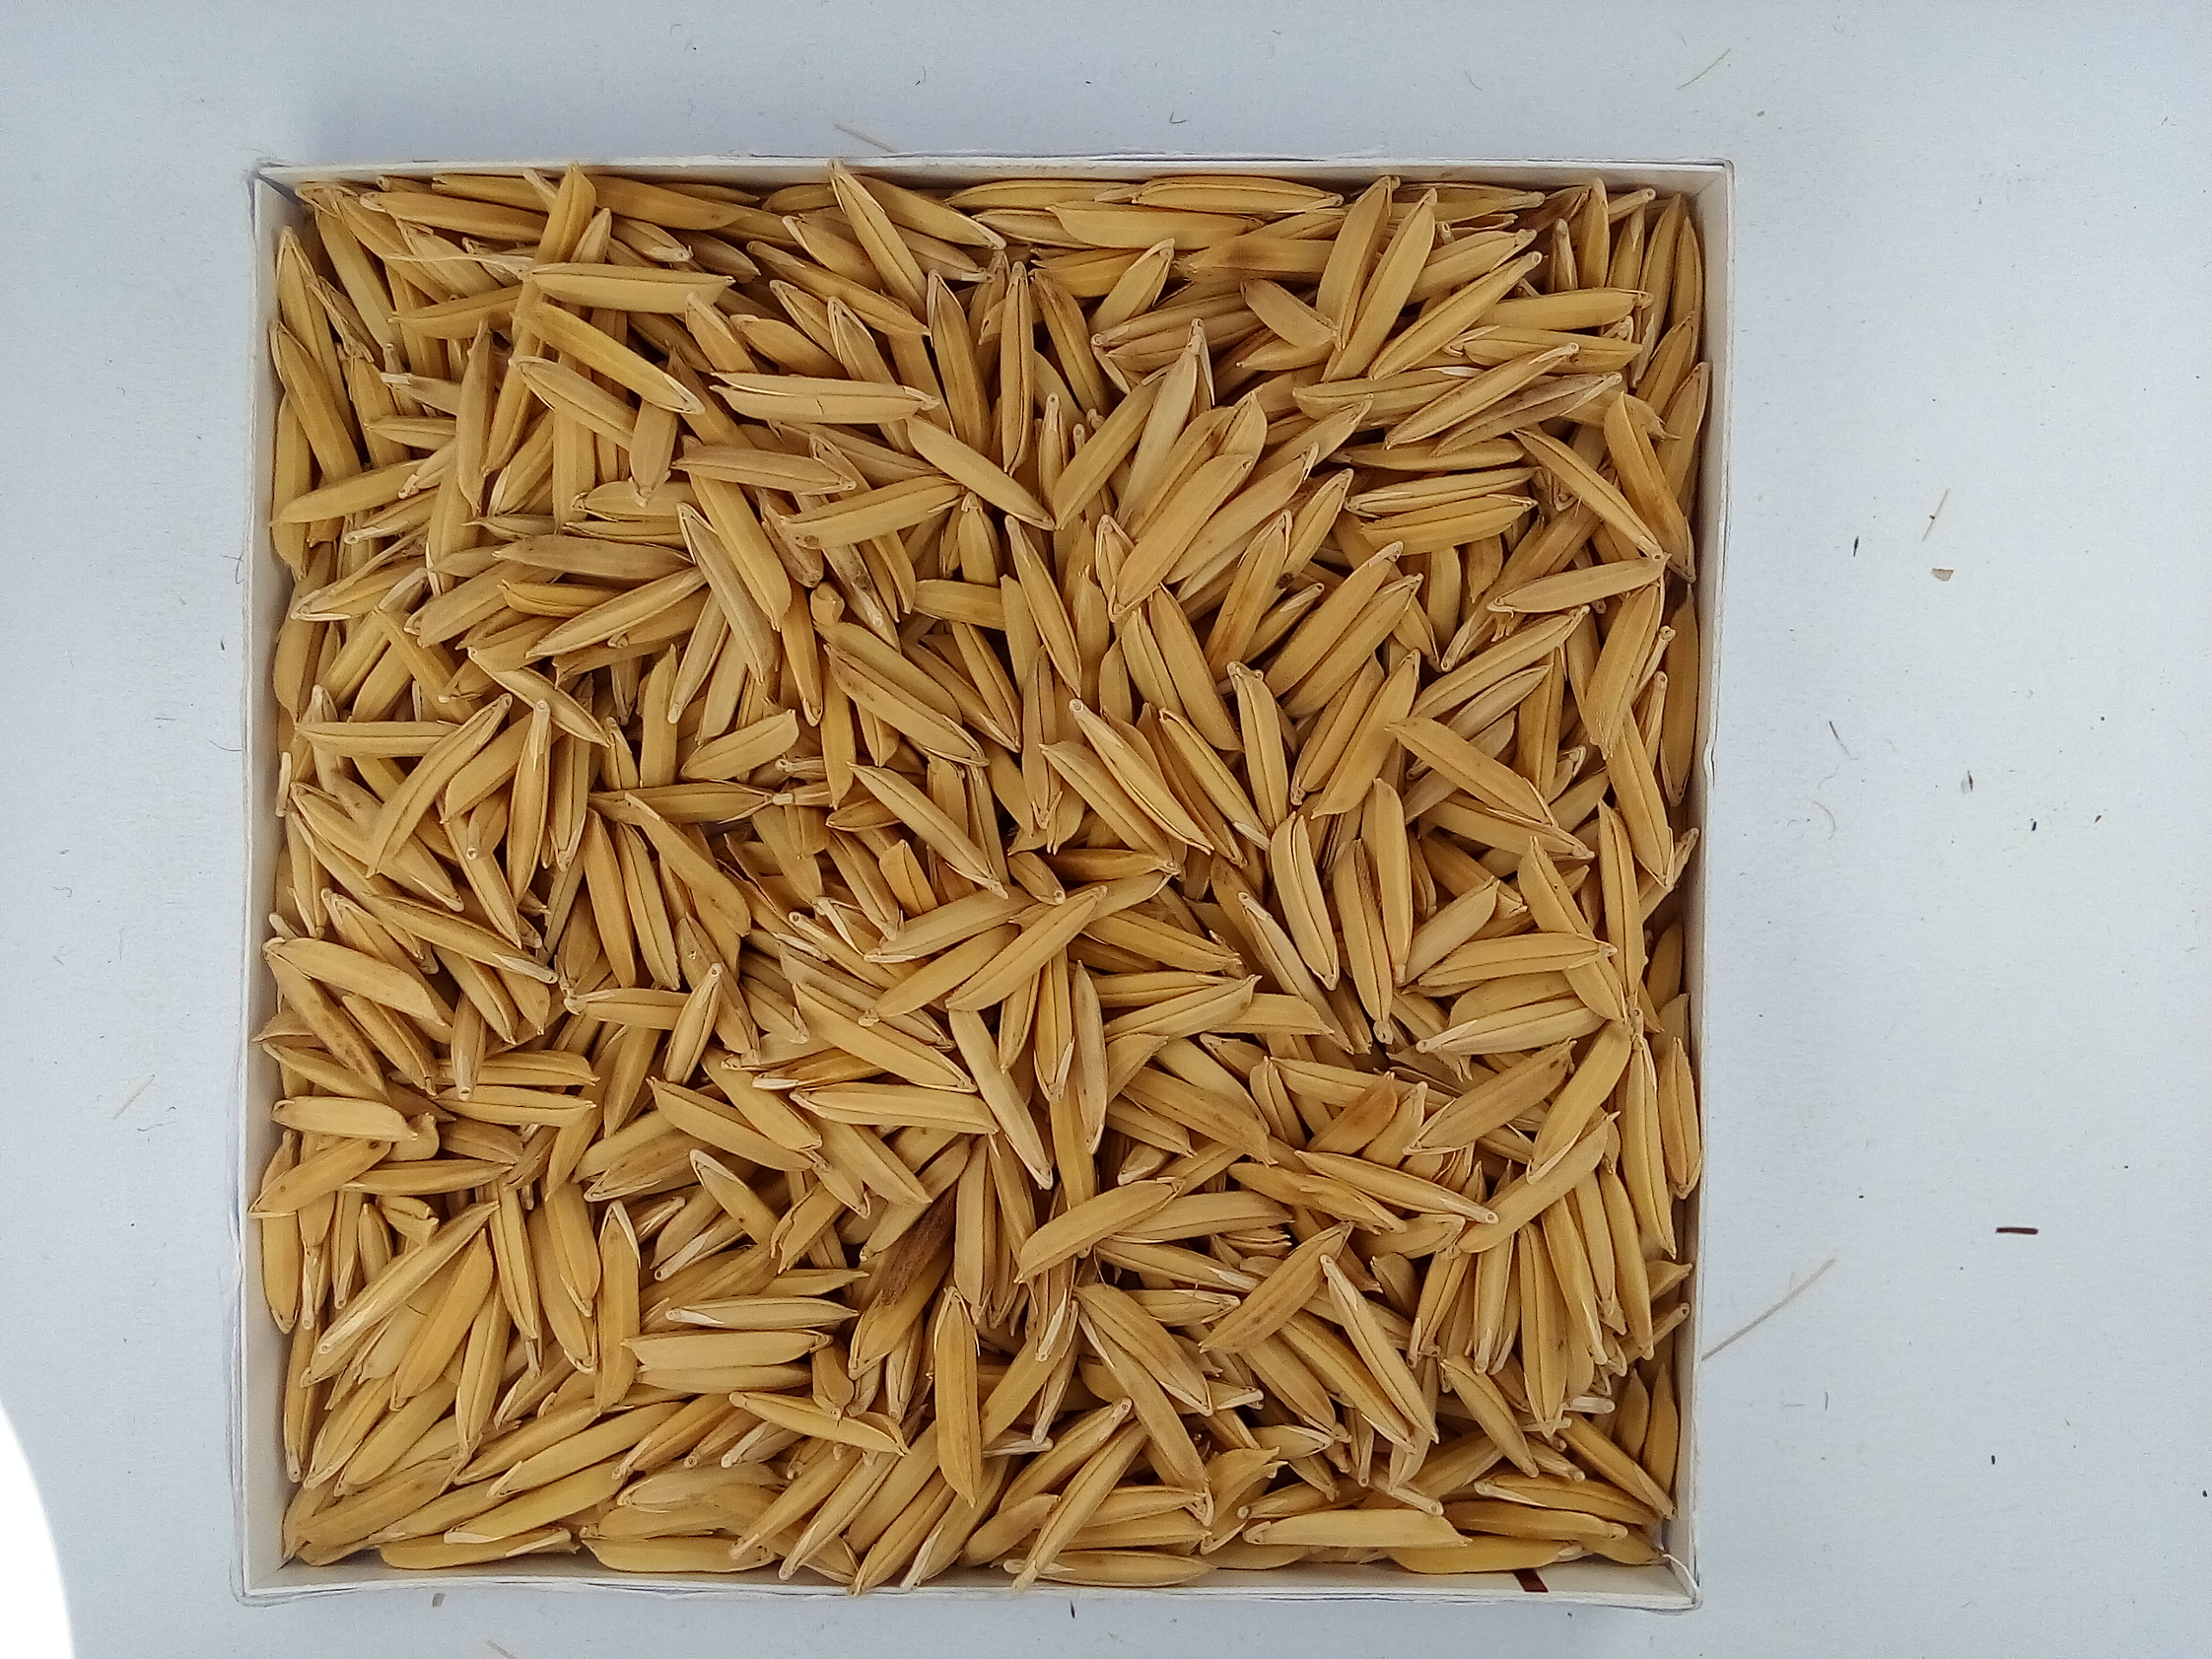
Rice seed variety: Unknown